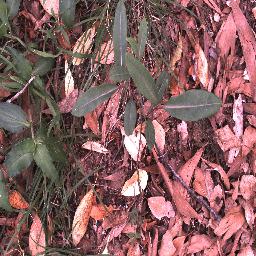
Label: rubber_vine